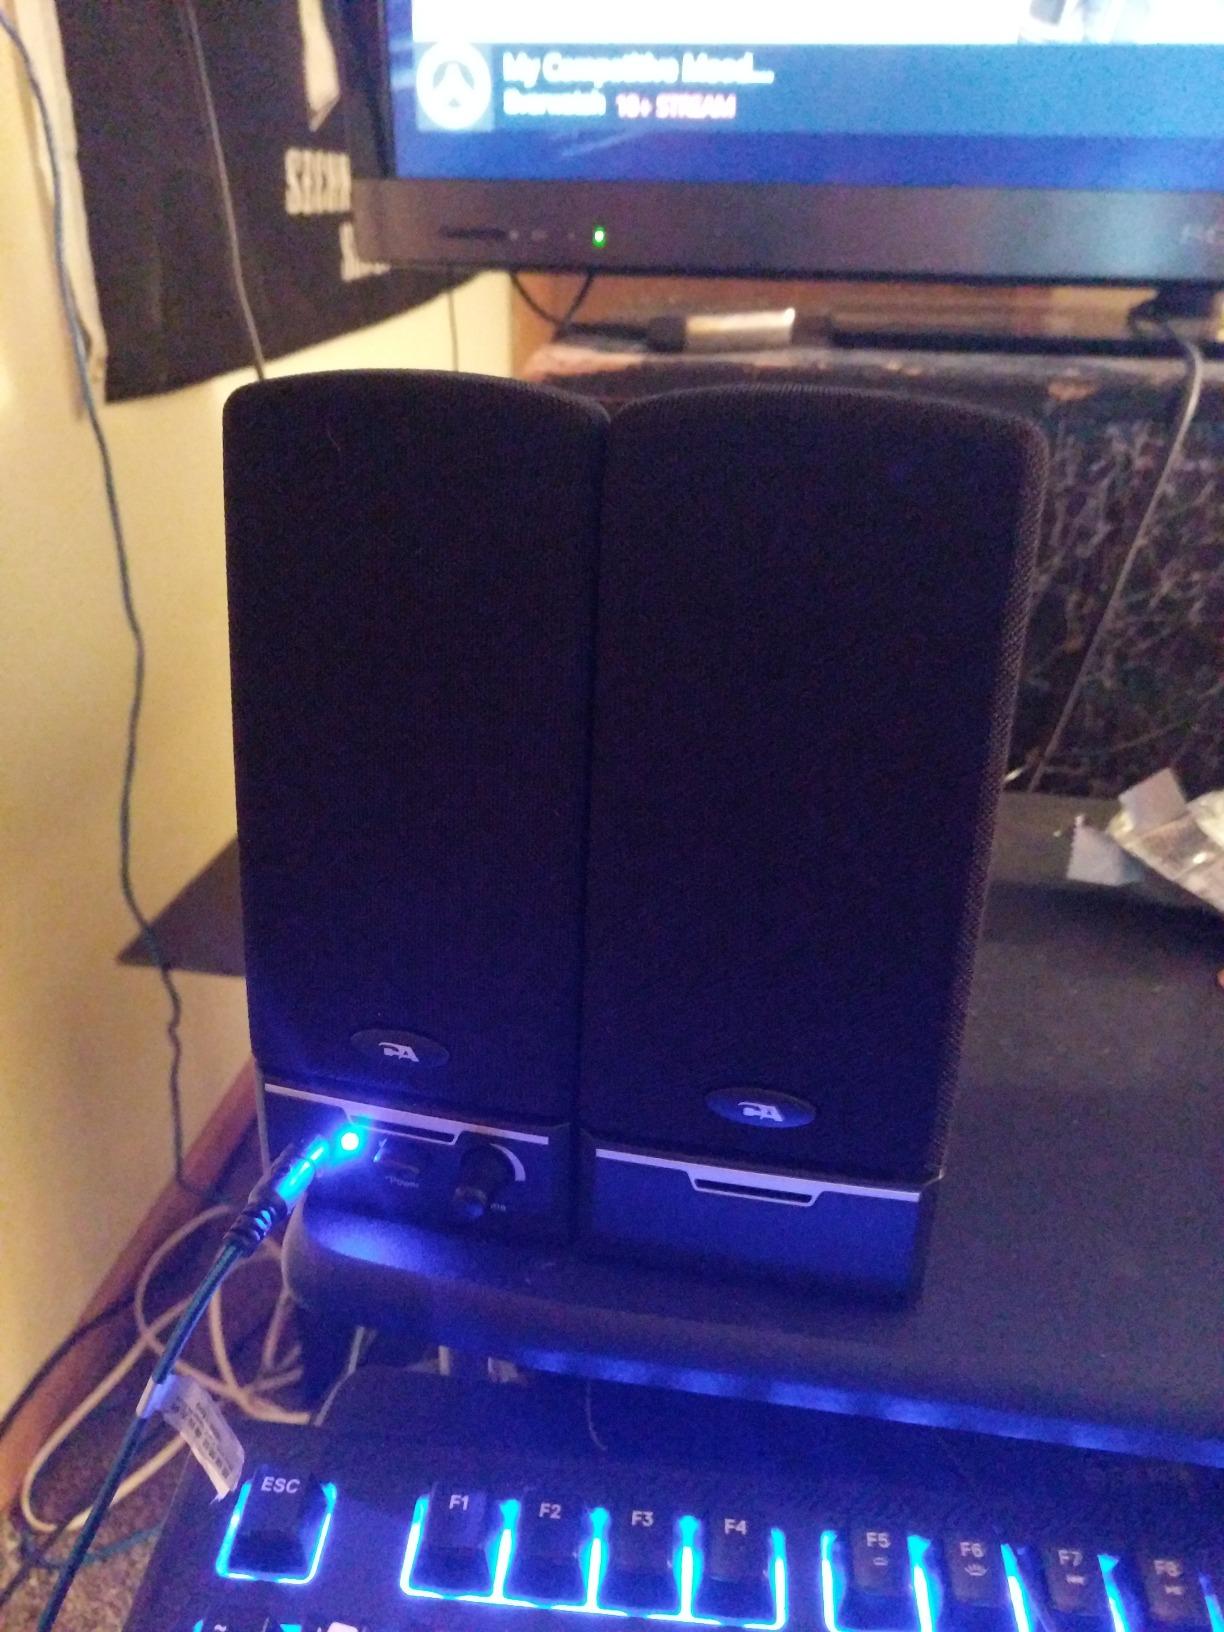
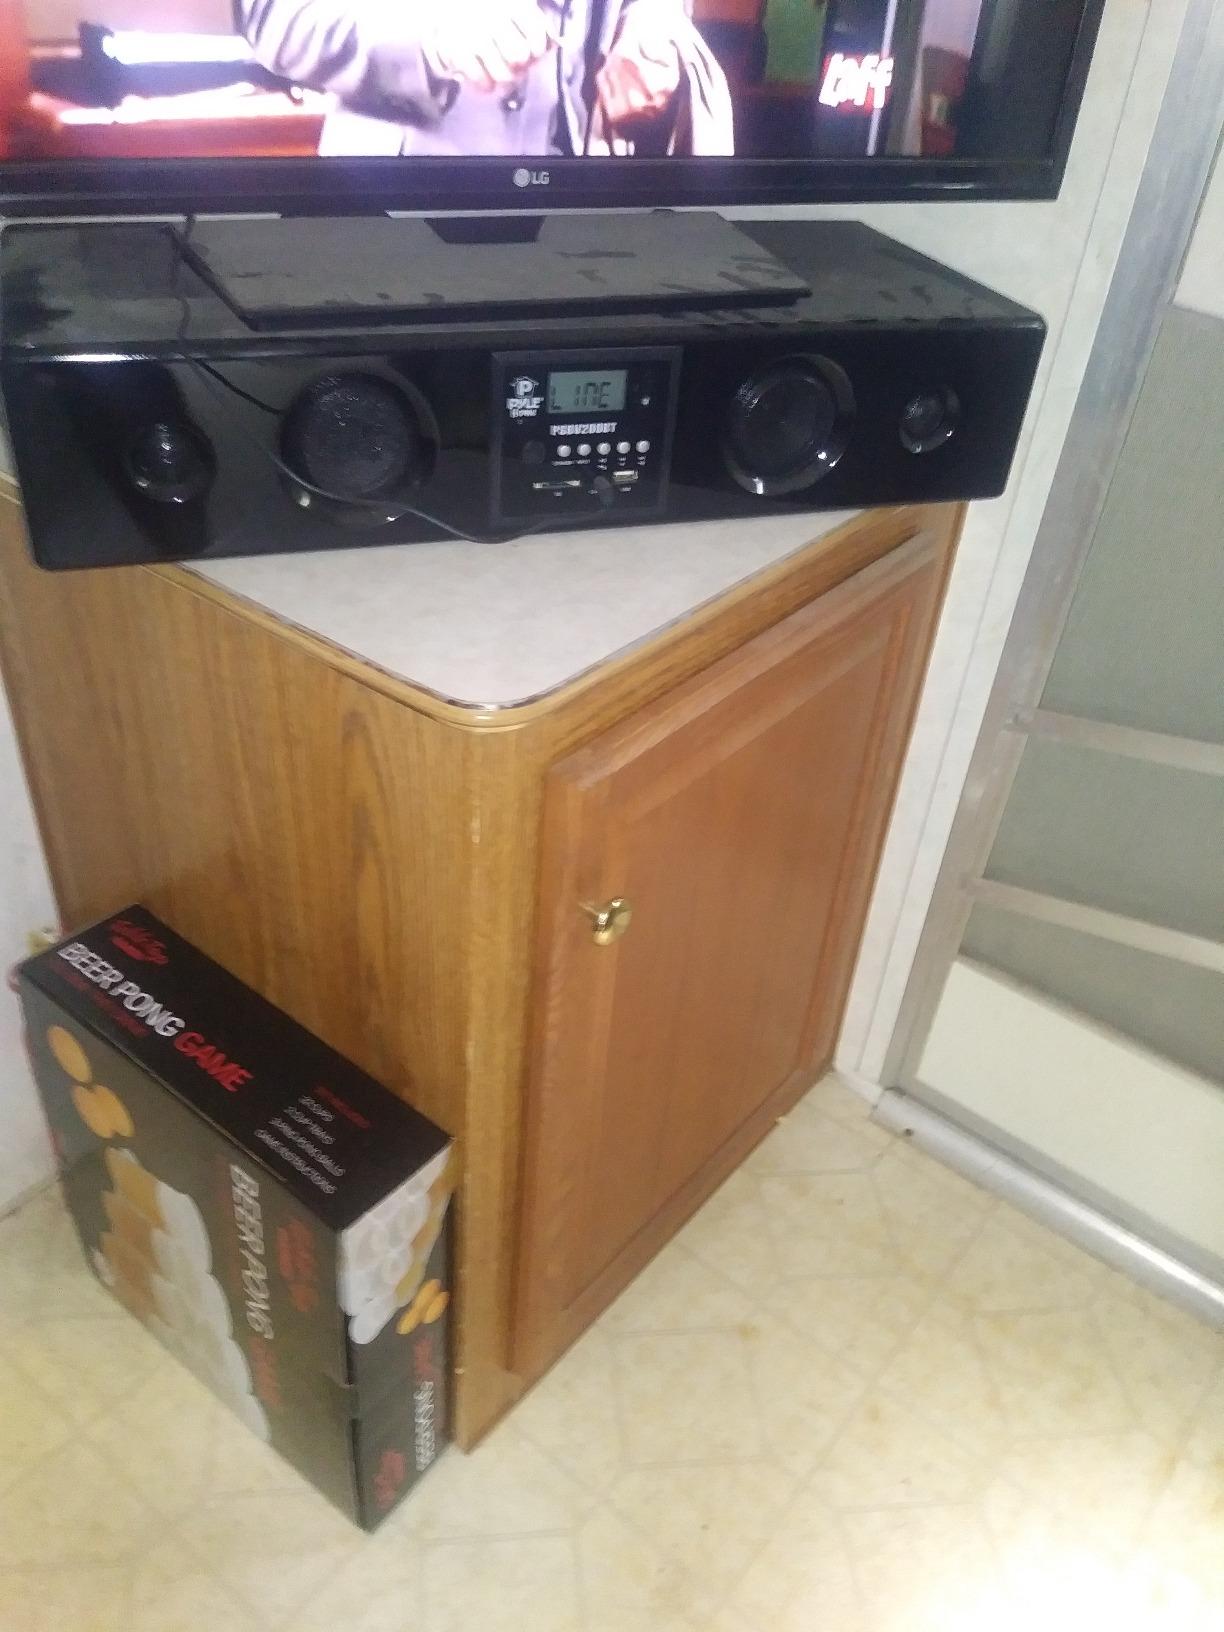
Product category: speaker
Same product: no